Murray County, Georgia

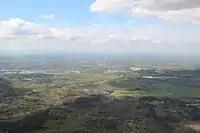
View of Murray County from Fort Mountain State Park.

The Chief Vann House Historic Site at Spring Place. Constructed in 1805 for James Vann, a Cherokee chief, the two-story red brick home was built alongside the Federal Road, a major early path in northwest Georgia.